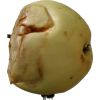
Label: Apple hit 1